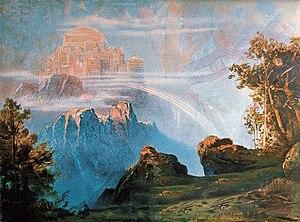
Tomb Raider: Underworld est un jeu vidéo d’action-aventure développé par Crystal Dynamics et édité par Eidos, sorti le 21 novembre 2008. Il est sorti sur PlayStation 2, PlayStation 3, Wii, Windows, Mac OS X, Xbox 360 et Nintendo DS. Il s’agit du huitième épisode de la série Tomb Raider, et du troisième développé par Crystal Dynamics. Seules les versions PS2 et Wii ont été développées par une société tierce du nom de Buzz Monkey Software.
Dans la mythologie nordique, le Valhalla est le lieu où les valeureux guerriers défunts sont amenés. Il se trouve au sein même du royaume des dieux, « la fortification d'Ásgard » où règne Odin. C'est sur les champs de bataille que les Valkyries ou walkyries choisissent et emmènent les hommes les plus braves et les plus valeureux afin de les ramener à Ásgard, où Odin les attend pour les préparer à la bataille finale, le Ragnarök.
The Elder Scrolls V: Skyrim est un jeu vidéo de rôle et d'action développé par Bethesda Game Studios et édité par Bethesda Softworks, sorti le 11 novembre 2011 sur PlayStation 3, Xbox 360 et Microsoft Windows. C'est le cinquième opus de la série de jeux The Elder Scrolls, après Arena, Daggerfall, Morrowind et Oblivion.